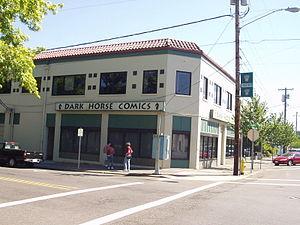
Dark Horse Comics est un éditeur de comics dont le siège est situé à Milwaukie et qui a été fondé en 1986 par Mike Richardson. Celui-ci, alors propriétaire d'une chaîne de magasins spécialisés dans la vente de comics, a décidé de se lancer dans l'édition d'auteurs indépendants et de proposer autre chose que les comics de super-héros.